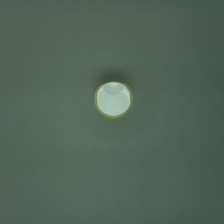
Color: green
Cap type: disc/press top cap